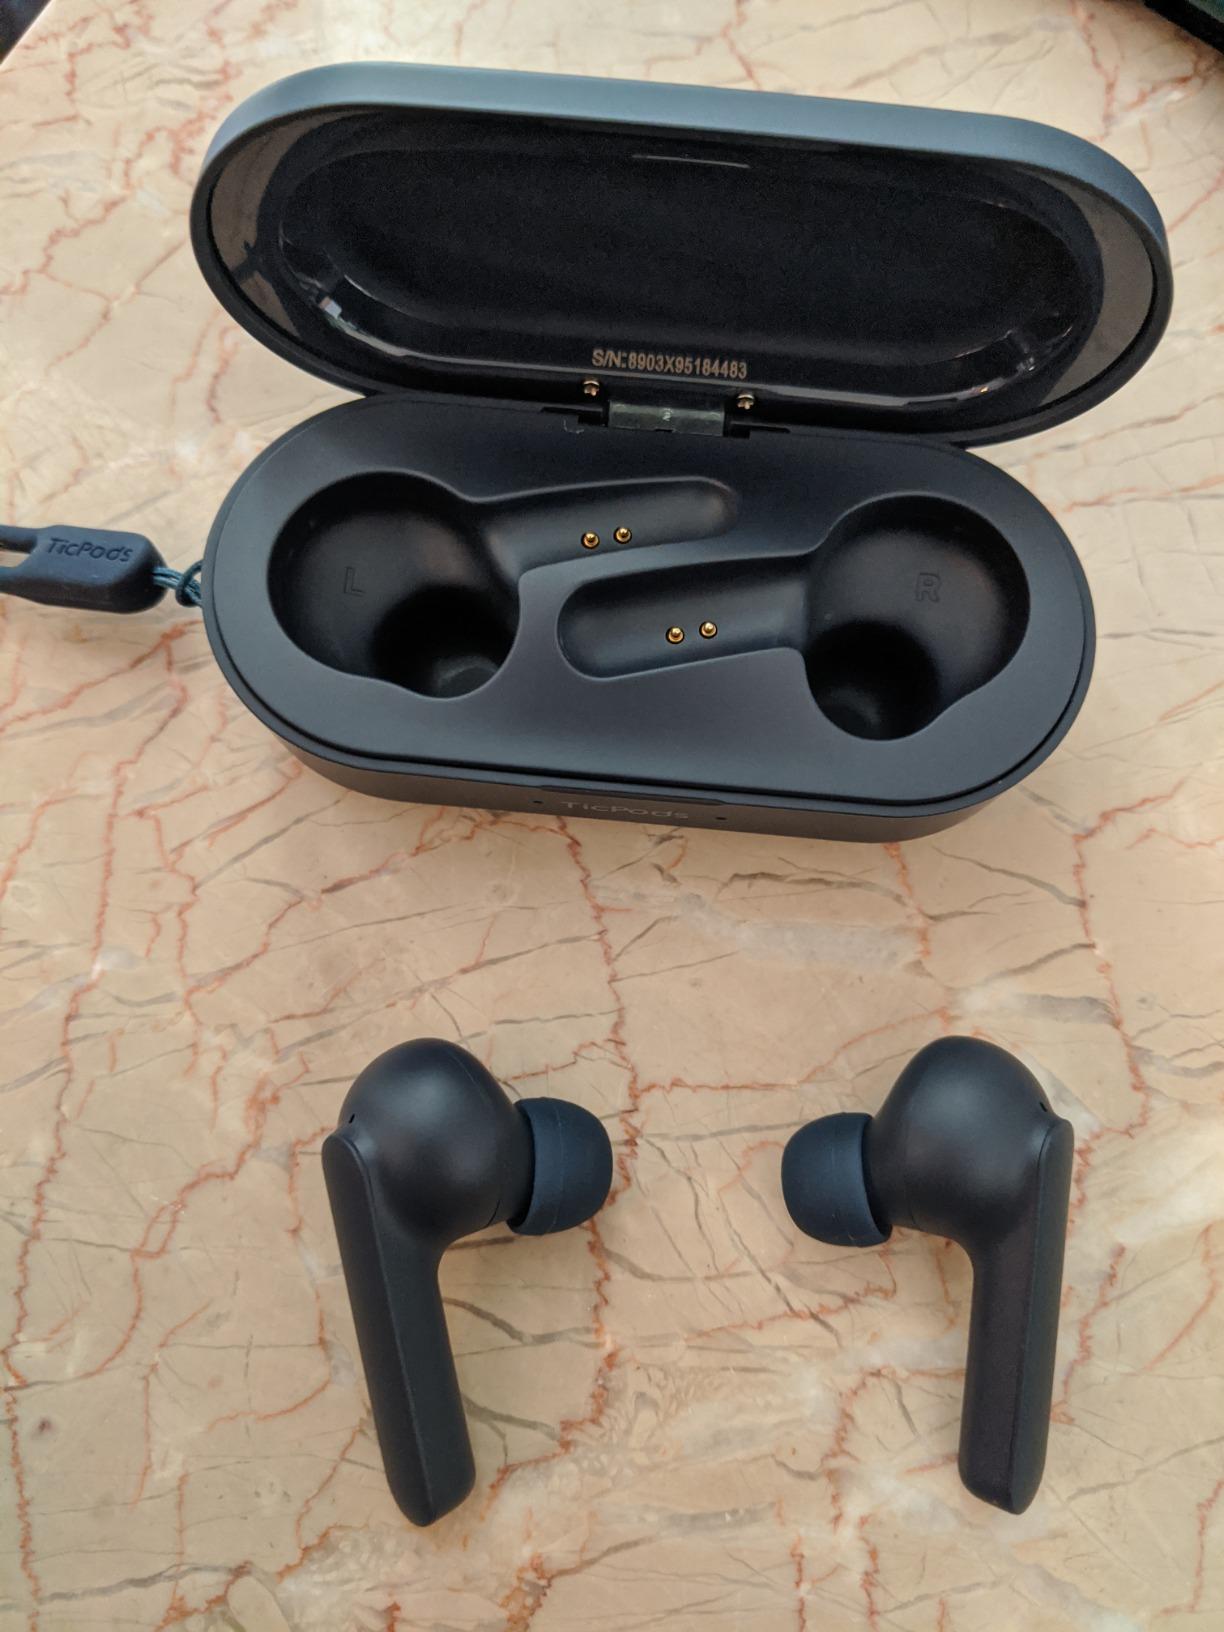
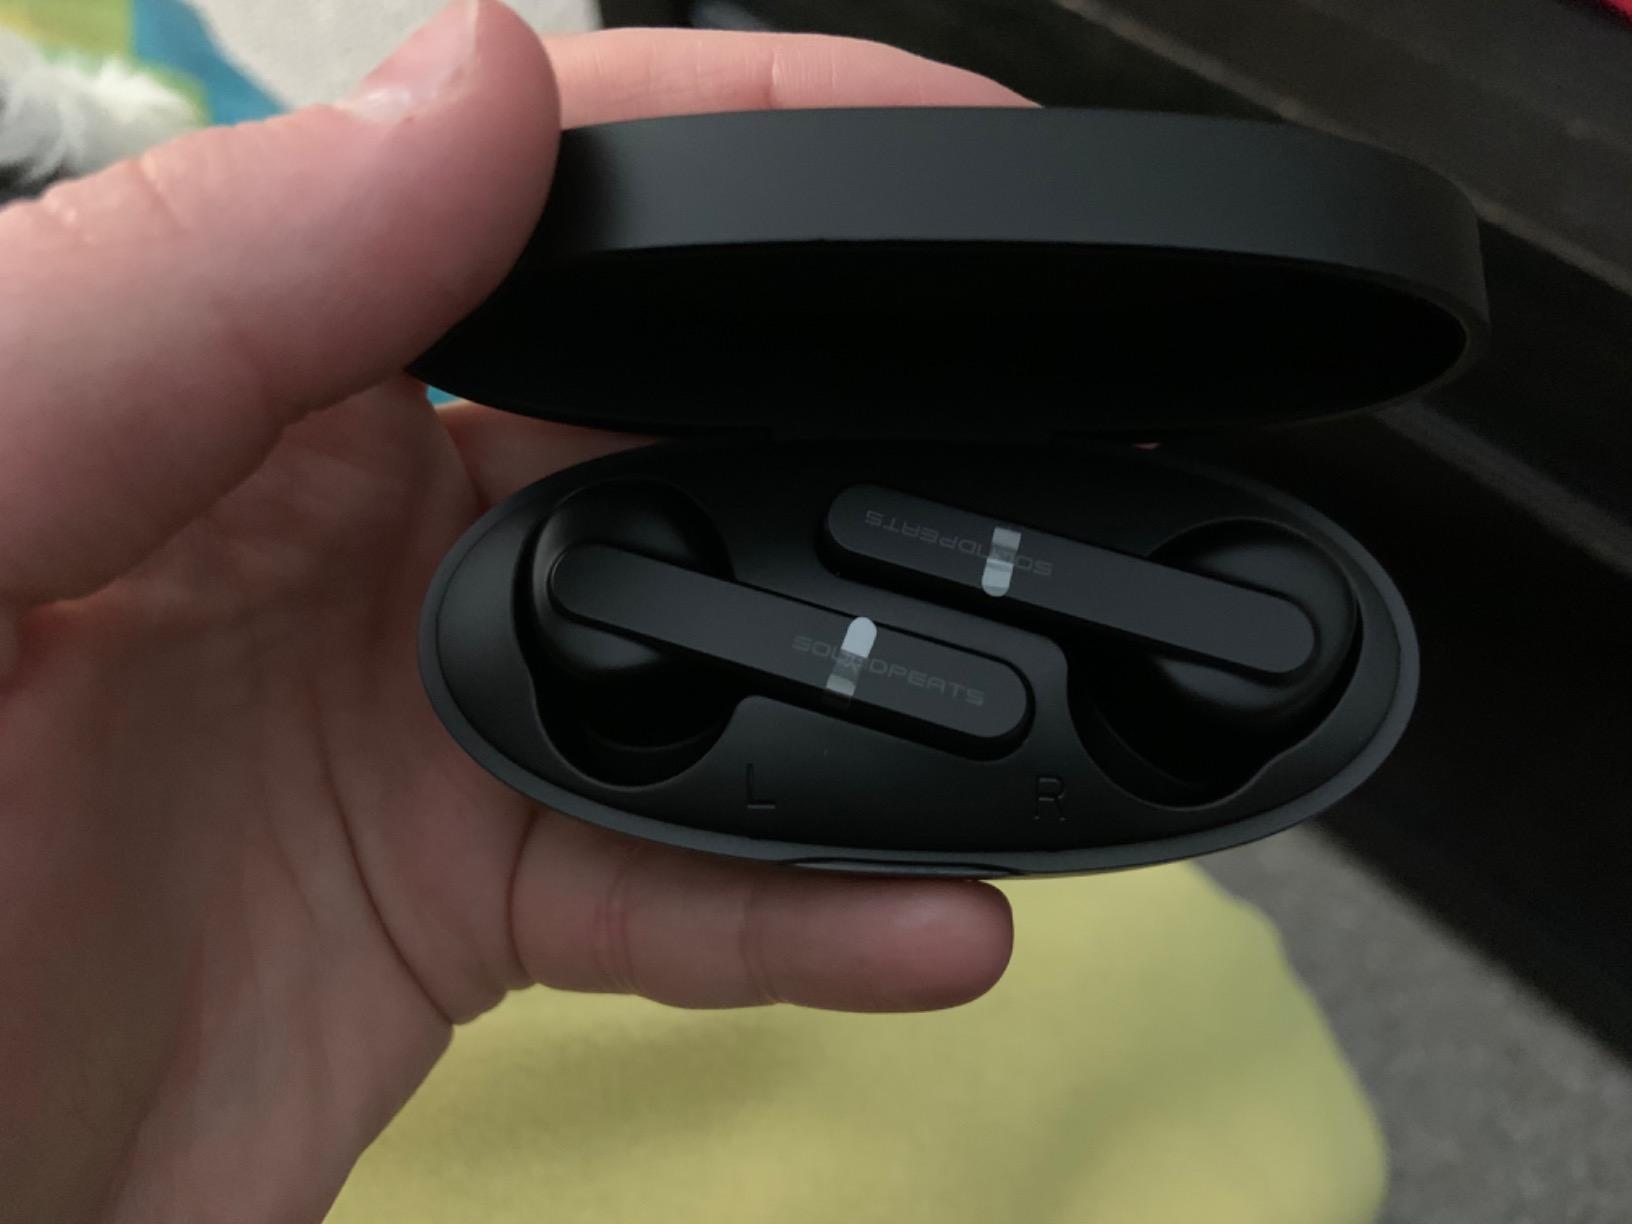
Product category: earbuds
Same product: no